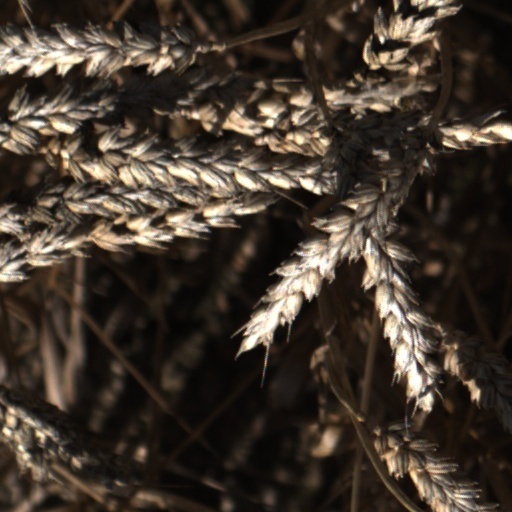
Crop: wheat